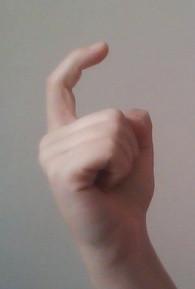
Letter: ra